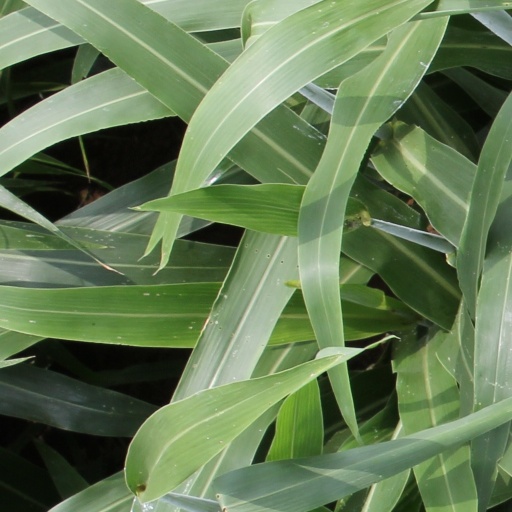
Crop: sorghum